Flat rack container

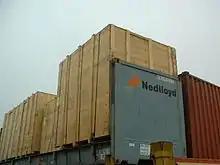
Flat rack container

A flat rack container is a shipping container with two end walls, but without side walls and roof. Some flat racks can also be equipped with pillars. Flat rack containers are also available as stake containers with and without end walls.